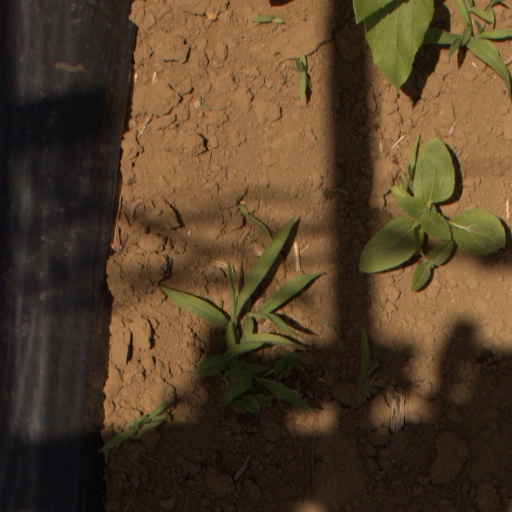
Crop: Jerusalem artichoke